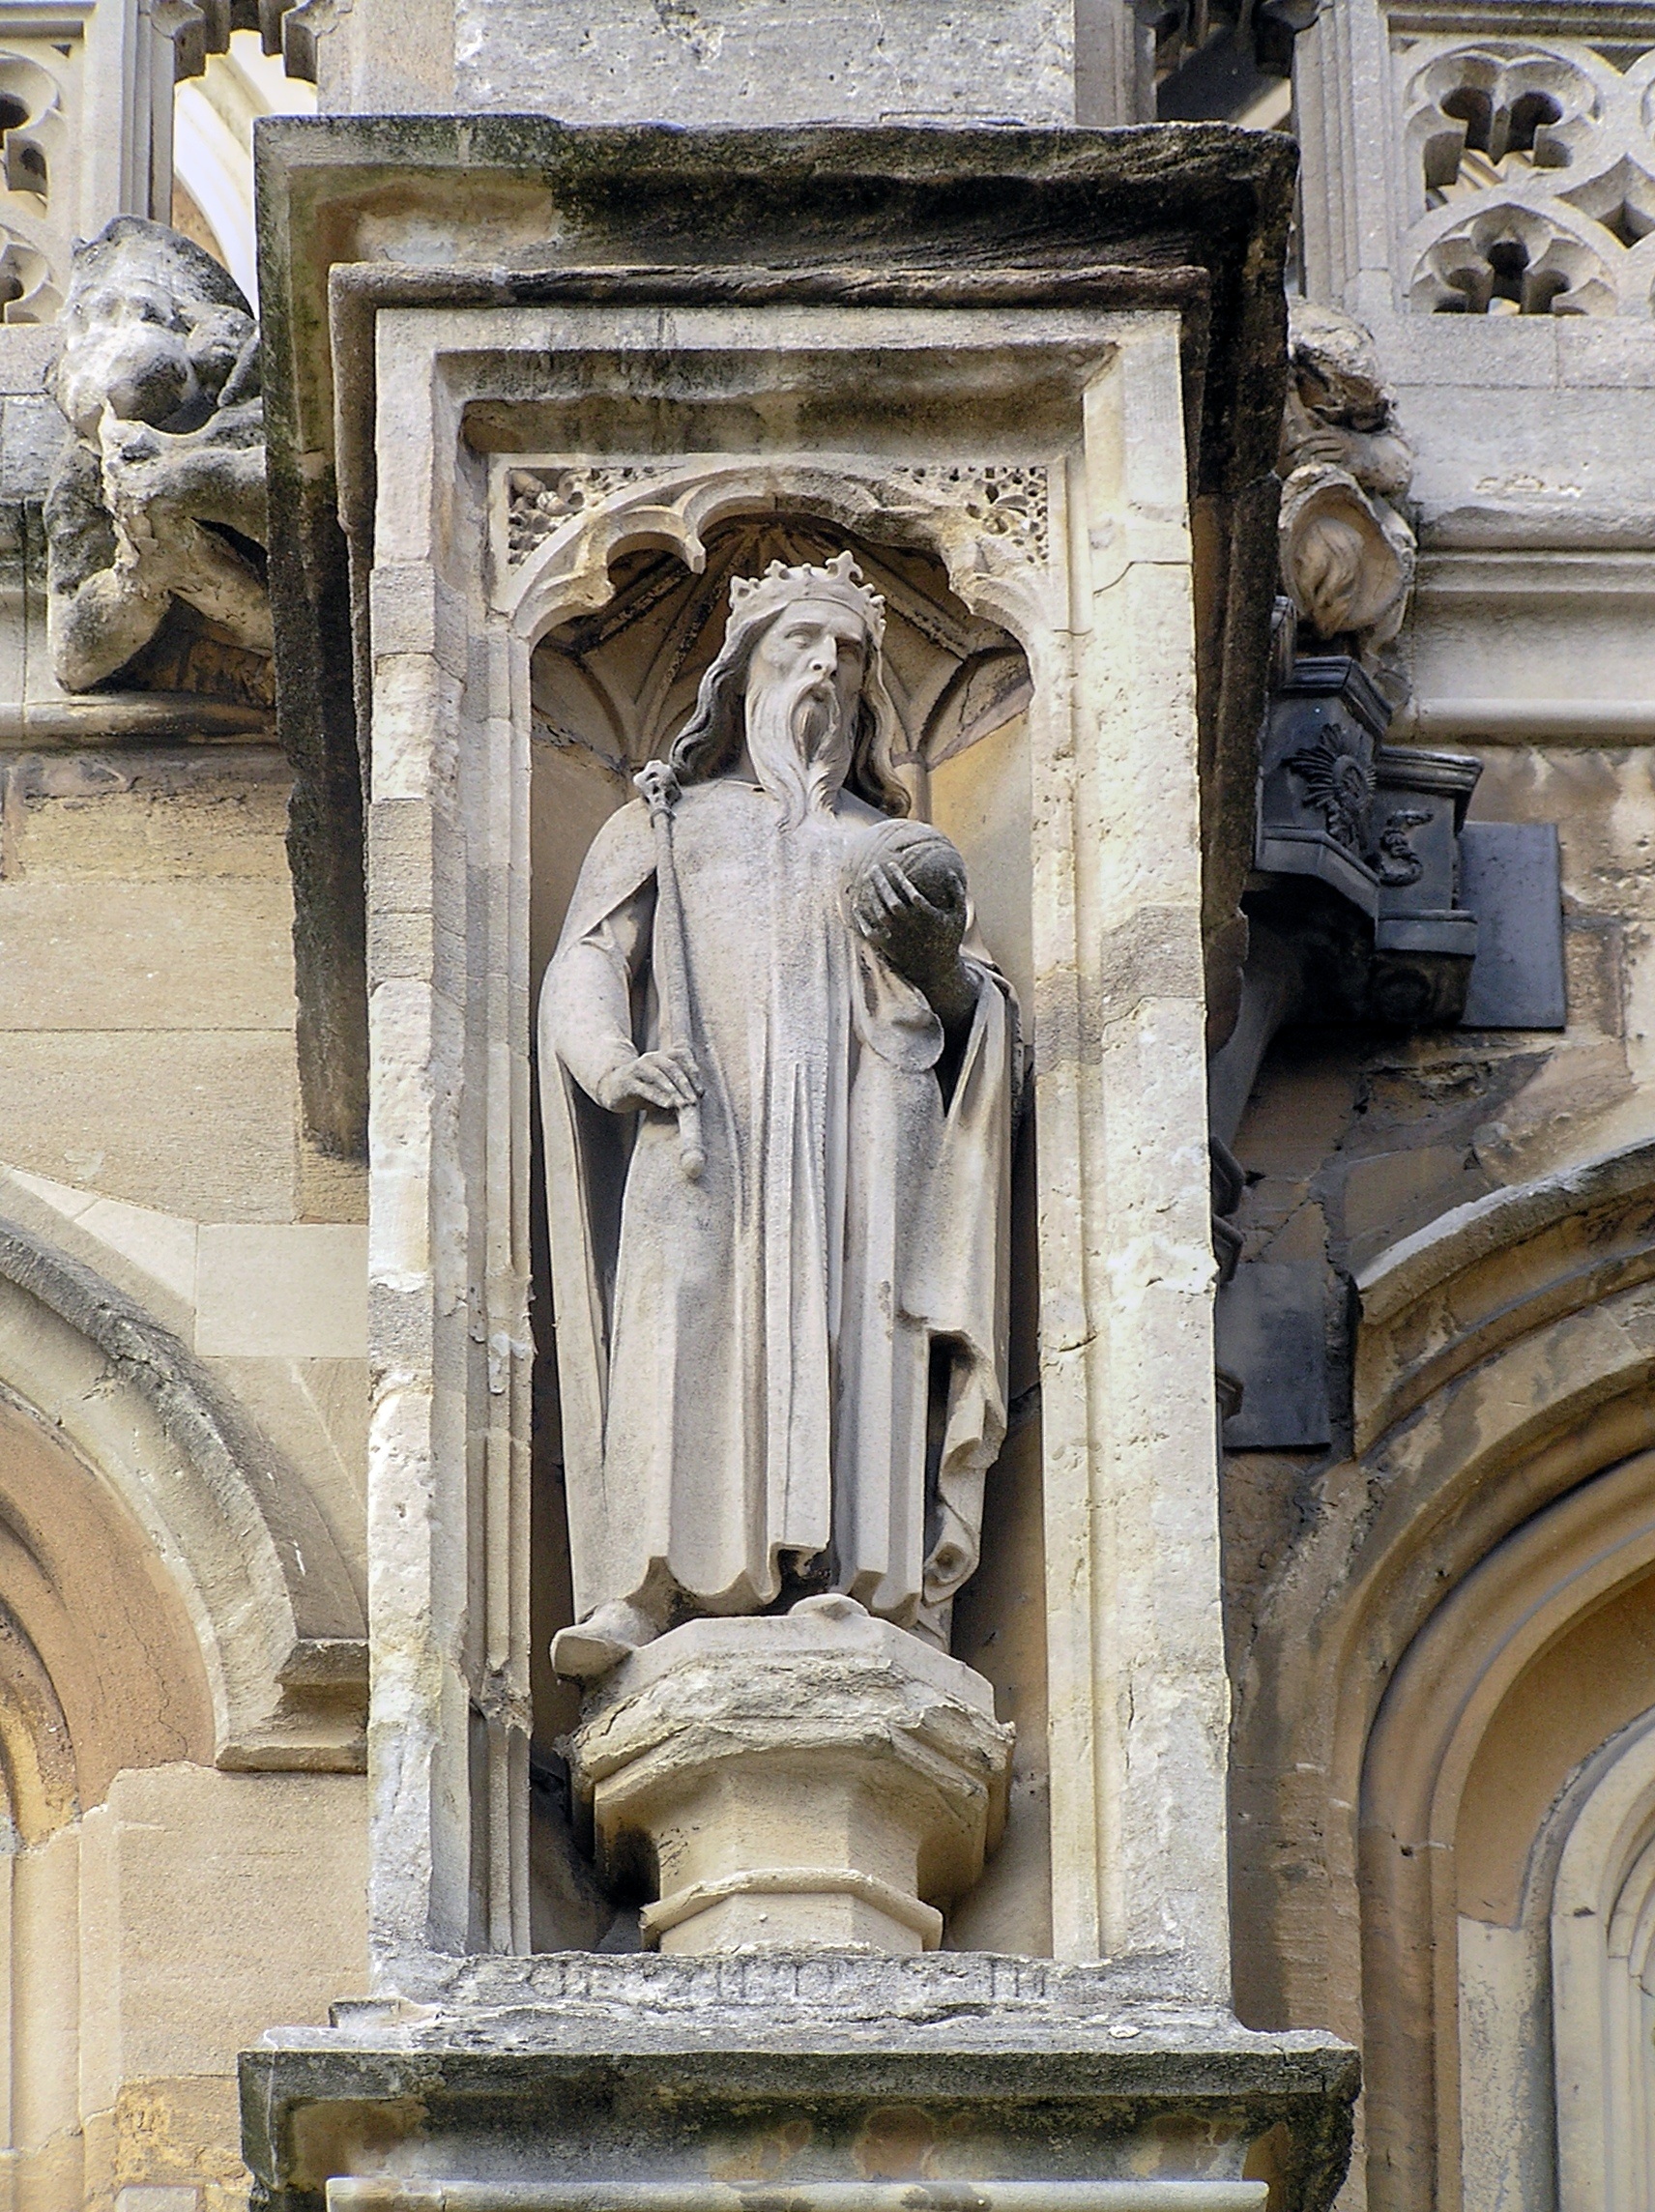
architecture, structure, monument, statue, arch, column, castle, facade, church, cathedral, historic, place of worship, sculpture, medieval, art, temple, basilica, carving, water feature, stone carving, ancient history